Olio (musical number)

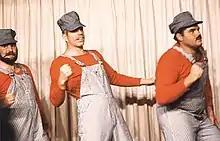
"Alabamy Bound", one of many 'olio' song & dance numbers, early 1960s

An olio is a vaudeville number, a short dance or song, or a set of same, performed as an encore after the performance of a dramatic play. The term can also refer to a set of such performances, or to the curtain used during the set.